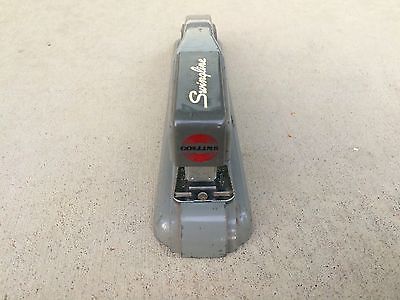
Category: stapler